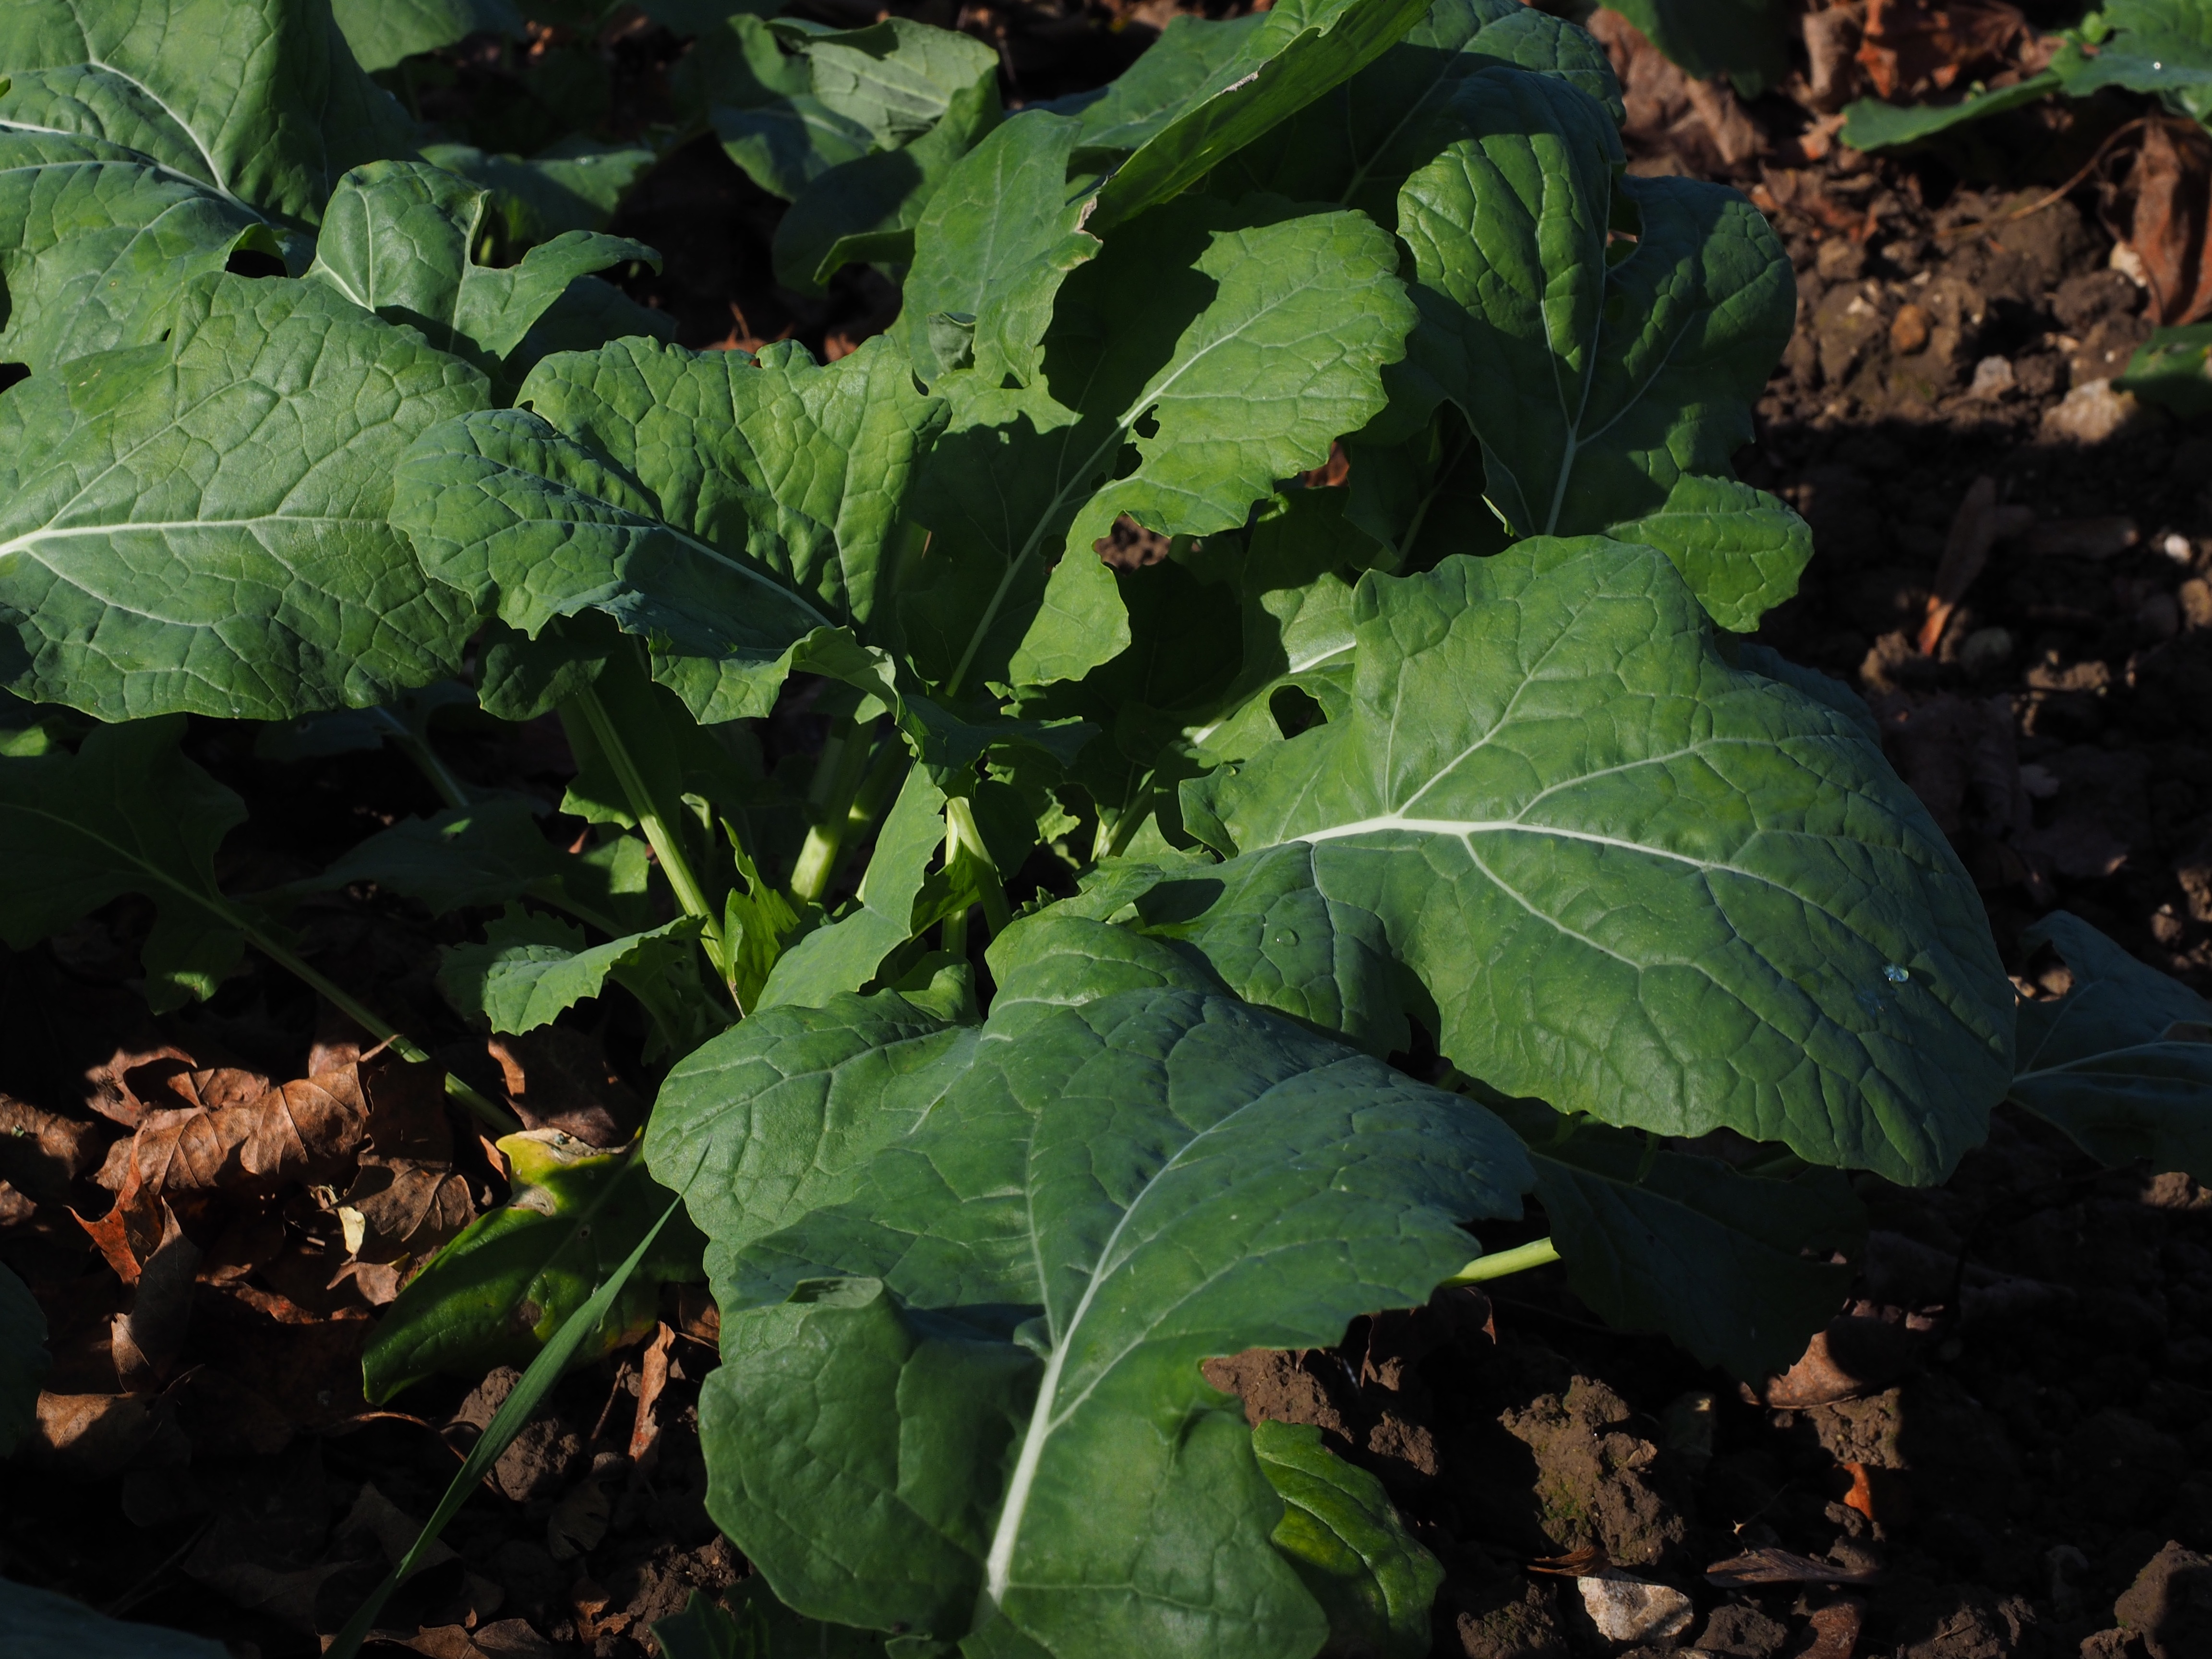
plant, field, leaf, flower, food, green, produce, vegetable, crop, agriculture, garden, leaves, brassica, brassicaceae, arum, collard greens, oilseed rape, flowering plant, butterbur, brassica napus, annual plant, land plant, leaf vegetable, green manure, winter oilseed rape, reps, lewat